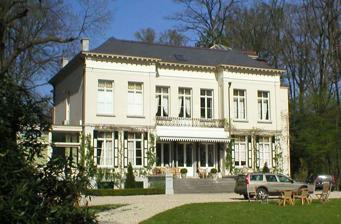
Building: Anneville (Ulvenhout)
Country: Netherlands
Year built: 1852
Estate in North Brabant, Netherlands Anneville Anneville in 2003 Location Ulvenhout Coordinates 51°32′35.70″N 04°49′14.70″E / 51.5432500°N 4.8207500°E / 51.5432500; 4.8207500 Built 1851 Architect Antoine Trappeniers Location of Anneville in Netherlands Anneville is an estate in Ulvenhout in the Dutch province of North Brabant . It is located just south of the city of Breda . It is a small country estate, best known for being the temporary residence of Queen Wilhelmina of the Netherlands when she first returned to the Netherlands near the end of World War II . Anneville lies in the municipality of Alphen-Chaam in southern Netherlands . History Anneville was founded by the famous Dutch archeologist and historian Prosper Cuypers van Velthoven, who built his country estate there in the neighborhood of Geersbroek south of Breda and just southeast of Ulvenhout. The estate was named after his wife, Anna van Velthoven. The land was originally a group of ten small farms, which were purchased by Velthoven over a few years, with the first purchase made in 1845. The properties were combined to form a suitable estate to surround a large country house. Cadastral records indicate a number of small houses and sheds had stood within the current park area. Construction on the house commenced in 1851 and was completed in 1852. The manor house was designed by architect Antoine Trappeniers. Some 40 years later in 1898 a coach house was added to the grounds, built by Prosper Cuypers' son, Edouard van Velthoven. After the marriage of his son Edouard in 1862, Prosper Cuypers and his wife moved out of the house and returned to Brussels. He continued his work on history there, while his son and his new wife moved in to the manor house at Anneville. For his career recording Belgium history he was awarded the Leopoldsorde in 1868. The house continued to be used as a residence for the Velthoven family until the 1920s. In the 1930s Anneville was rented out to the Bredase hotelier Coumans, who converted Anneville into a hotel, restaurant and tea house. The house lies in the woods of Ulvenhout. A row of beeches line the approach to the estate. Its driveway curves around a lawn where stone steps rise to a small portico . In the back high glass doors open on to a veranda that looks out over gardens and the Brabant countryside. Two ponds are surrounded by wide lawns, tall trees, walking paths and clusters of flowering rhododendrons. During the German occupation in World War II the estate was requisitioned by the Germans. About 1.5 hectares (roughly 4 acres) of the surrounding woods were harvested, and outdoor ovens were set up on the grounds around the coach house. These were used to bake bread. After the region was liberated in October 1944 the mayor of Ulvenhout claimed the house for Prince Bernhard , who was the acting commander of the Dutch resistance . He took residence there 19 November 1944 while he set up his headquarters in nearby Breda. He occupied the estate until May 1945, when he vacated the premises for Queen Wilhelmina. Queen Wilhelmina arrived at Anneville on 2 May 1945. With her was her daughter Princess Juliana , and adjuncts Peter Tazelaar , Erik Hazelhoff Roelfzema and Rie Stokvis. The three adjuncts were not from the royal household, but all three had been Engelandvaarders . Their presence was a part of the Queen's effort to decrease the barrier between the royal family and the people. Though Anneville was a serene and stately manor house, it was a far cry from the palace at Het Loo , and symbolized a formal break from the highly formalistic and class conscious existence the royal family had been confined to before the war. While the Queen was in residence the ground floor of the coach house served as a motor garage, while the rooms above the garage housed the small guard detail. Anneville was the scene of a number of spontaneous gatherings of the people of the Netherlands. When the people of Breda and the surrounding communities learned the Queen was present they gathered there to greet here, and a spontaneous procession filed past the house to greet their queen. Soon after the Queen's arrival she learned from Peter Tazelaar that Germany had surrendered. It was a time of great joy in the Netherlands. In late June the Queen's stay at Anneville concluded. On 20 June 1945 a party was held by the royal family as a thanks to the local people. The Queen's stay at Anneville had lasted for a little over 6 weeks. During this brief period of time Anneville had become the centre of the Netherlands. She confided later that her time at Anneville was the happiest period of her reign. She reportedly told Hazelhoff at their last meeting "Anneville... Dat was onze sprookjestijd." (Anneville ... That was our fairy-tale time.) After the Queen vacated the building it was put back into use as a hotel, restaurant and tea shop. It remained so from 1946 until 1955, and was used for staff meetings, business courses and conferences. A number of the Benelux treaties were signed at Anneville in the first half of the 1950s. After that, it was rented in succession by Thomsen's United Port Authority in Rotterdam and the Outward Bound School Netherlands . In 1992, the house was renovated and rented out for use as an office and residence. In 1998 the coach house was restored and renovated to make a conference and wedding hall, the "Koetshuis Anneville". The main house is still being used as a residence for the owner, whose family run the operation of the "Koetshuis Anneville" meeting place. Anneville gallery The approach to Anneville Front drive to the main house The front drive and portico Queen Wilhelmina inspecting the honor guard directly in front of the villa upon her arrival there, 2 May 1945 Princess Juliana, Queen Wilhelmina and Rie Stokvis climb the front steps upon their arrival Princess Juliana (right) and her adjunct Rie Stokvis stand on the portico overlooking the front drive The veranda overlooking the gardens in the back of the house The coach house The grounds behind the house Back approach to the main house Overgrowth surrounds the two ponds behind Anneville Peter Tazelaar , Rie Stokvis and Erik Hazelhoff Roelfzema , adjuncts to the queen and Princess Juliana , stand before the queen's temporary residence, 2 May 1945 References Citations